Hypertensive heart disease

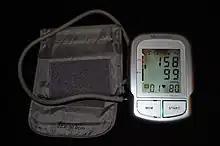
Automated arm blood pressure meter showing arterial hypertension (shown a systolic blood pressure 158 mmHg, diastolic blood pressure 99 mmHg and heart rate of 80 beats per minute)

Hypertensive heart disease includes a number of complications of high blood pressure that affect the heart. While there are several definitions of hypertensive heart disease in the medical literature, the term is most widely used in the context of the International Classification of Diseases (ICD) coding categories. The definition includes heart failure and other cardiac complications of hypertension when a causal relationship between the heart disease and hypertension is stated or implied on the death certificate. In 2013 hypertensive heart disease resulted in 1.07 million deaths as compared with 630,000 deaths in 1990.